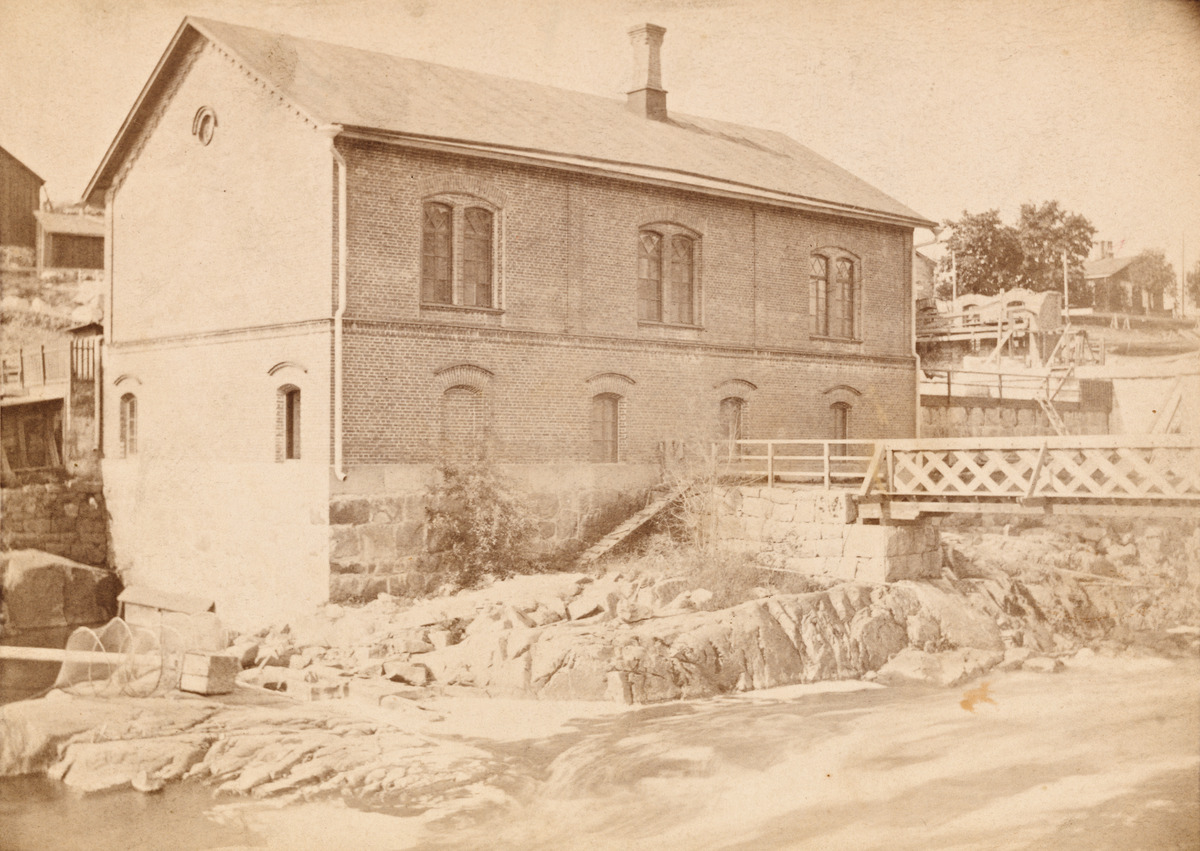
Itäinen Viertotie (nykyään Hämeentie 163), Vanhakaupunki
sisällön kuvaus: Itäinen Viertotie (nykyään Hämeentie 163), Vanhakaupunki. Vanha pumppuhuone Vantaanjoen länsirannalla Vanhankaupunginkosken putouksen luona. Tiilirakennus on nykyään osa Tekniikan museon Voimalamuseota. mustavalkoinen
Kuvaaja: Hausèn, C., valokuvaaja
Ajankohta: kuvausaika: noin 1895-1905
Paikka: Suomi, Uusimaa, Helsinki, Vanhakaupunki Helsinki, Hämeentie 163
Aiheet: tiilirakennukset, museorakennukset, vesivoimalat, pumppaamot, sillat, kaiteet, kosket, rannat, pyyntivälineet